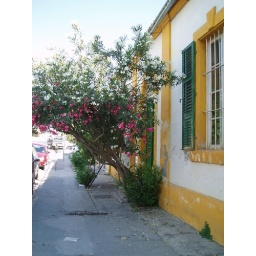
Fab yellow house in Nicosia